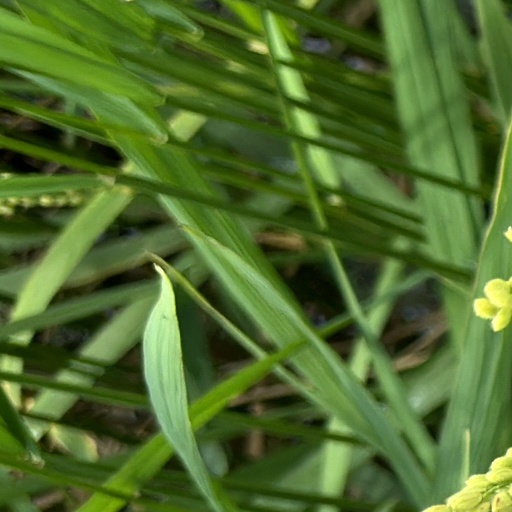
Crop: rice